Smilodon

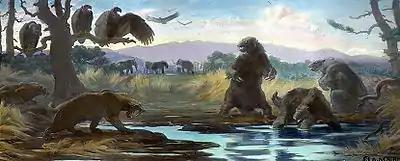
"S. fatalis" pair approaching a group of the ground sloth "Paramylodon", one mired, at the La Brea Tar Pits, by Knight, 1921

The brain of "Smilodon" had sulcal patterns similar to modern cats, which suggests an increased complexity of the regions that control the sense of hearing, sight, and coordination of the limbs. Felid saber-tooths in general had relatively small eyes that were not as forward-facing as those of modern cats, which have good binocular vision to help them move in trees. "Smilodon" was likely an ambush predator that concealed itself in dense vegetation, as its limb proportions were similar to modern forest-dwelling cats, and its short tail would not have helped it balance while running. Unlike its ancestor "Megantereon", which was at least partially scansorial and therefore able to climb trees, "Smilodon" was probably completely terrestrial due to its greater weight and lack of climbing adaptations. Tracks from Argentina named "Felipeda miramarensis" in 2019 may have been produced by "Smilodon". If correctly identified, the tracks indicate that the animal had fully retractible claws, plantigrade feet, lacked strong supination capabilities in its paws, notably robust forelimbs compared to the hindlimbs, and was probably an ambush predator.